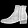
Label: Ankle boot